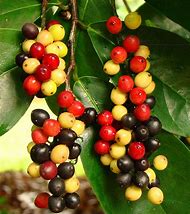
Label: others